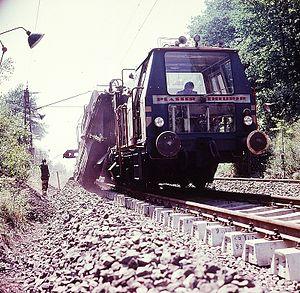
Le Renouvellement Voie Ballast est un chantier mécanisé ferroviaire itinérant destiné à remplacer la voie ferrée dans son ensemble : les rails, les traverses et le ballast. Il s'agit d'une opération de maintenance lourde, qu'il ne faut pas confondre avec l'entretien ponctuel qui également peut être mécanisé : changement de traverses, travaux sur les appareils de voie, complément de ballast...